Inishmacsaint

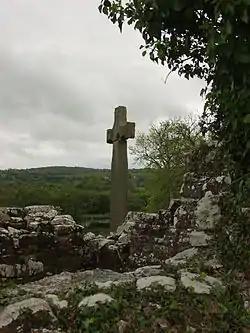
Church ruins and high cross of Inishmacsaint

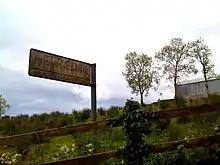
Signpost on mainland off A46, Lough Shore Drive.

Inishmacsaint is a monastery located on an island off the western shore of Lough Erne, County Fermanagh, Northern Ireland. The site includes the ruins of a monastic church and an early stone cross, probably from the tenth and twelfth centuries. Inishmacsaint was founded by St. Ninnidh, (d. 523/30). The original monastic buildings were probably damaged or destroyed during the raids of the ninth or tenth centuries.